Surendra Bikram Shah

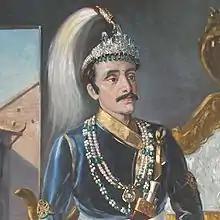

Surendra Bikram Shah, (20 October 1829 – 17 May 1881), was King of Nepal. He became the king after Prime Minister Jung Bahadur Rana forced the abdication of his father, Rajendra Bikram Shah. Surendra was effectively reduced to a figurehead, with Rana being the de facto ruler of the country.